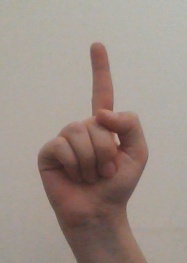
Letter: bb